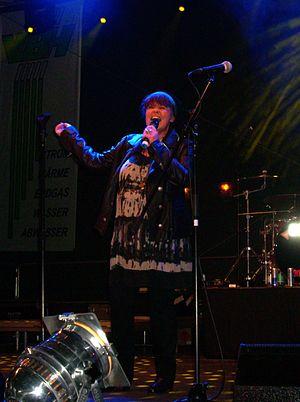
Chris Doerk est une chanteuse allemande.